Tanjung, Tabalong

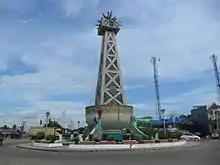
Tanjung Puri Torch Tower

In 2010, the population of Tanjung is around 32,458, with 16,405 male population and 16,053 female population. The density is around 110 people per square kilometer.